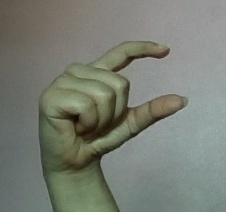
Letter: dal